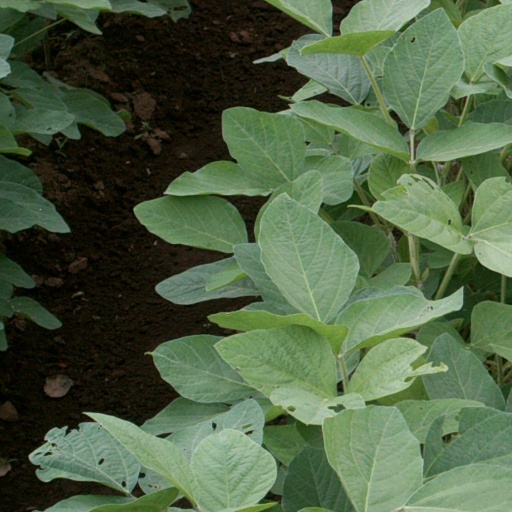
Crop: soybean